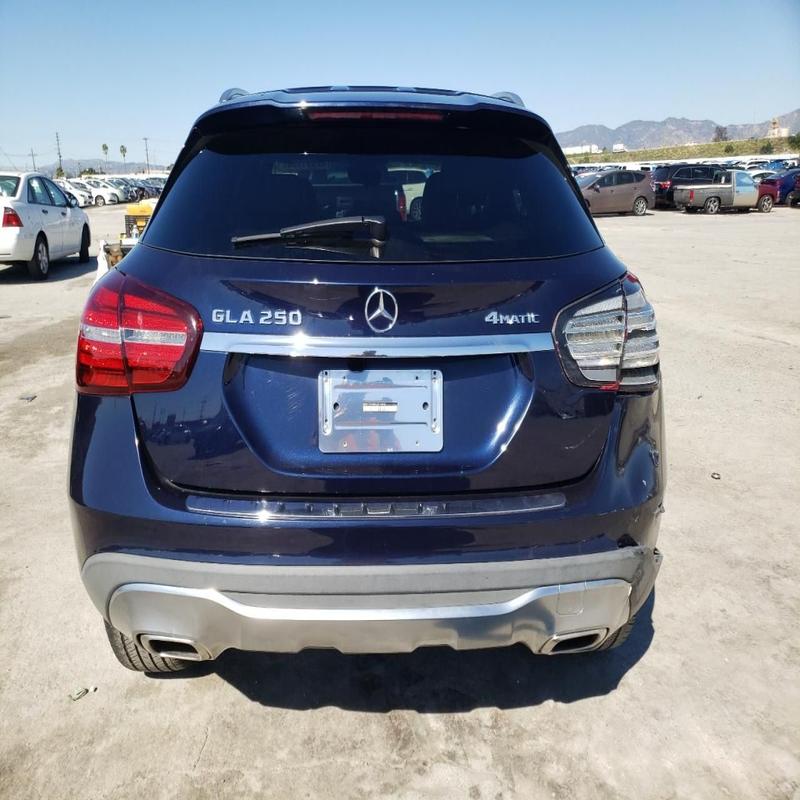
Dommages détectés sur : feu arrière droit, plaque d'immatriculation arrière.
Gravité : majeur